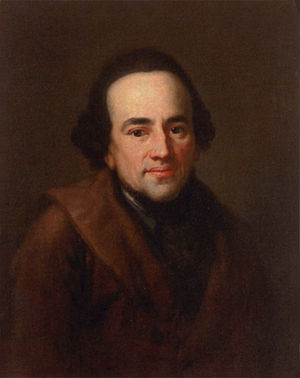
Moses Mendelssohn
Moses Mendelssohn var en tysk filosof og bibelforsker af jødisk herkomst. Selv om det fra den jødiske menigheds side var forbudt for jøder at læse tyske bøger, tilegnede han sig sproget og gav en populariseret fremstilling af blandt andet Christian Wolffs filosofi. Han var ven med blandt andre Kant og Gotthold Ephraim Lessing.